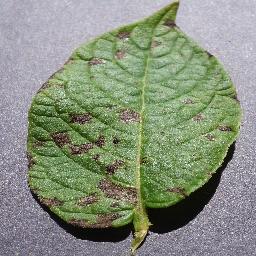
Etiqueta: Tizon_Temprano